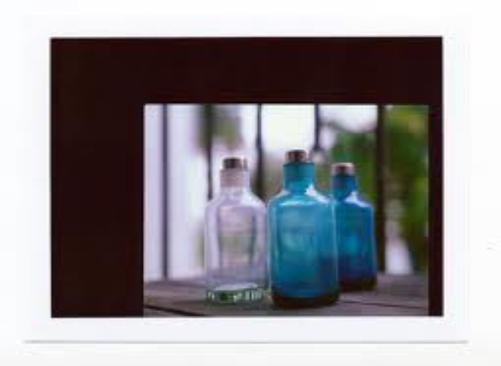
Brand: Bronica
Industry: Electronic